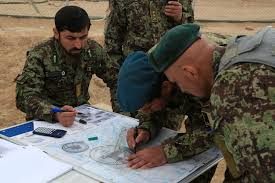
Label: D-30